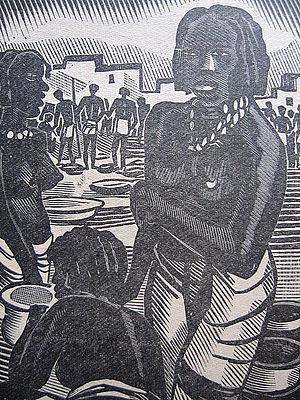
Bois gravé original du peintre et illustrateur Louis-Robert Antral (1895-1939) contenu dans Le Chant du Toukan de Henry de Monfreid (Fayard, 1937). Les 27 bois d'Antral évoquent des scènes de la Mer Rouge (Moka, Djibouti, boutres) ou des épisodes de la vie de Monfreid en Mer Rouge et en Éthiopie.
Robert Antral, né à Châlons-en-Champagne le 13 juillet 1895 et mort à Paris le 7 juin 1939, est un peintre, graveur et lithographe français dit des « peintres de la vallée de la Marne ».